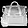
Label: Bag